Annie Bright

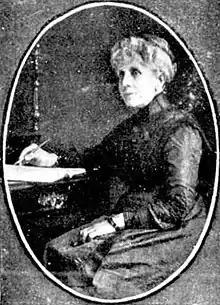
Annie Bright in 1912

Annie Bright (14 July 1840 – 21 June 1913) was a British-born Australian journalist and spiritualist.